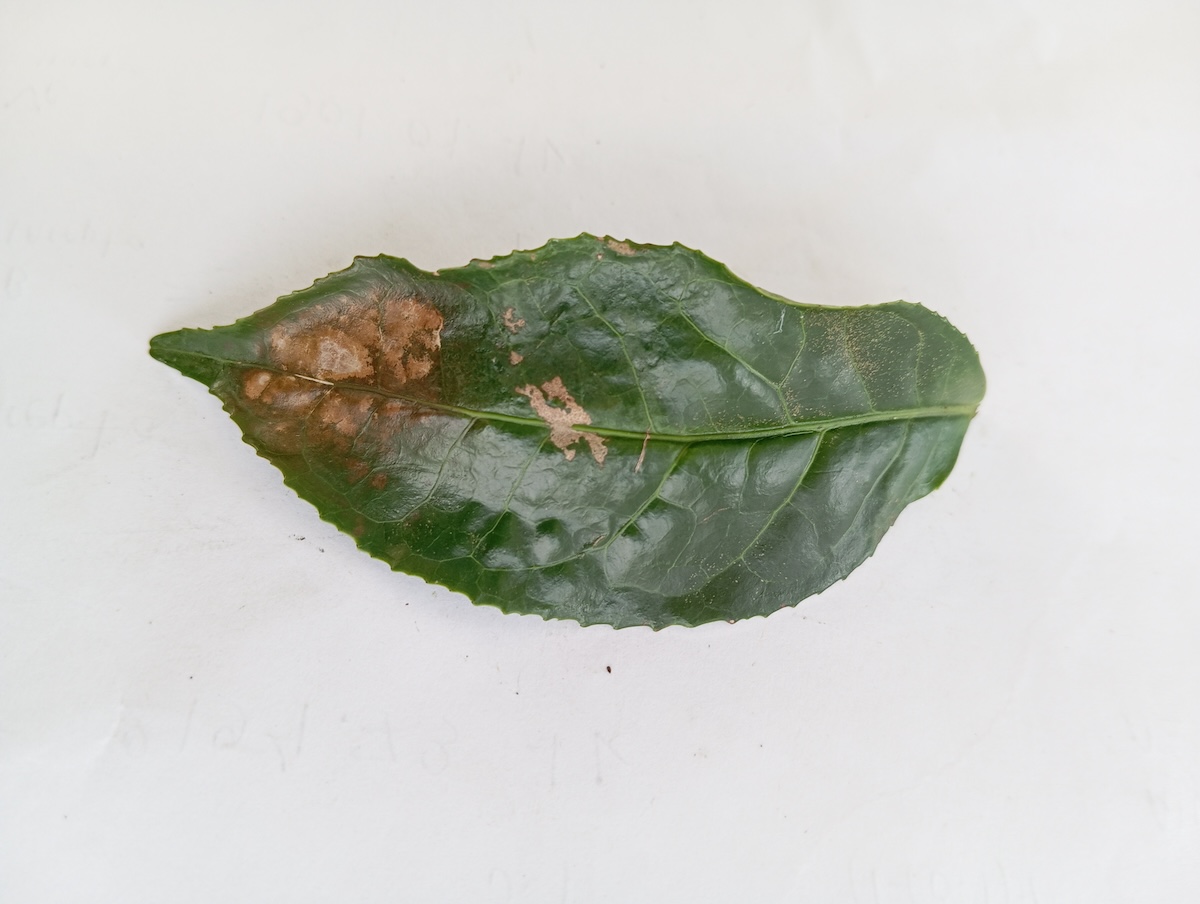
Label: Gray Blight